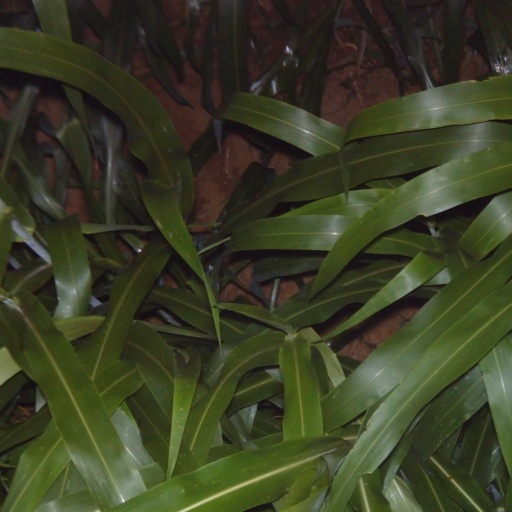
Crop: sorghum